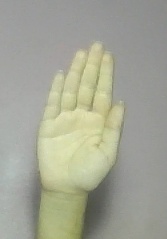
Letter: seen